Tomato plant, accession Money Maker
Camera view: bottom (45 deg); turntable rotation: 0 degrees
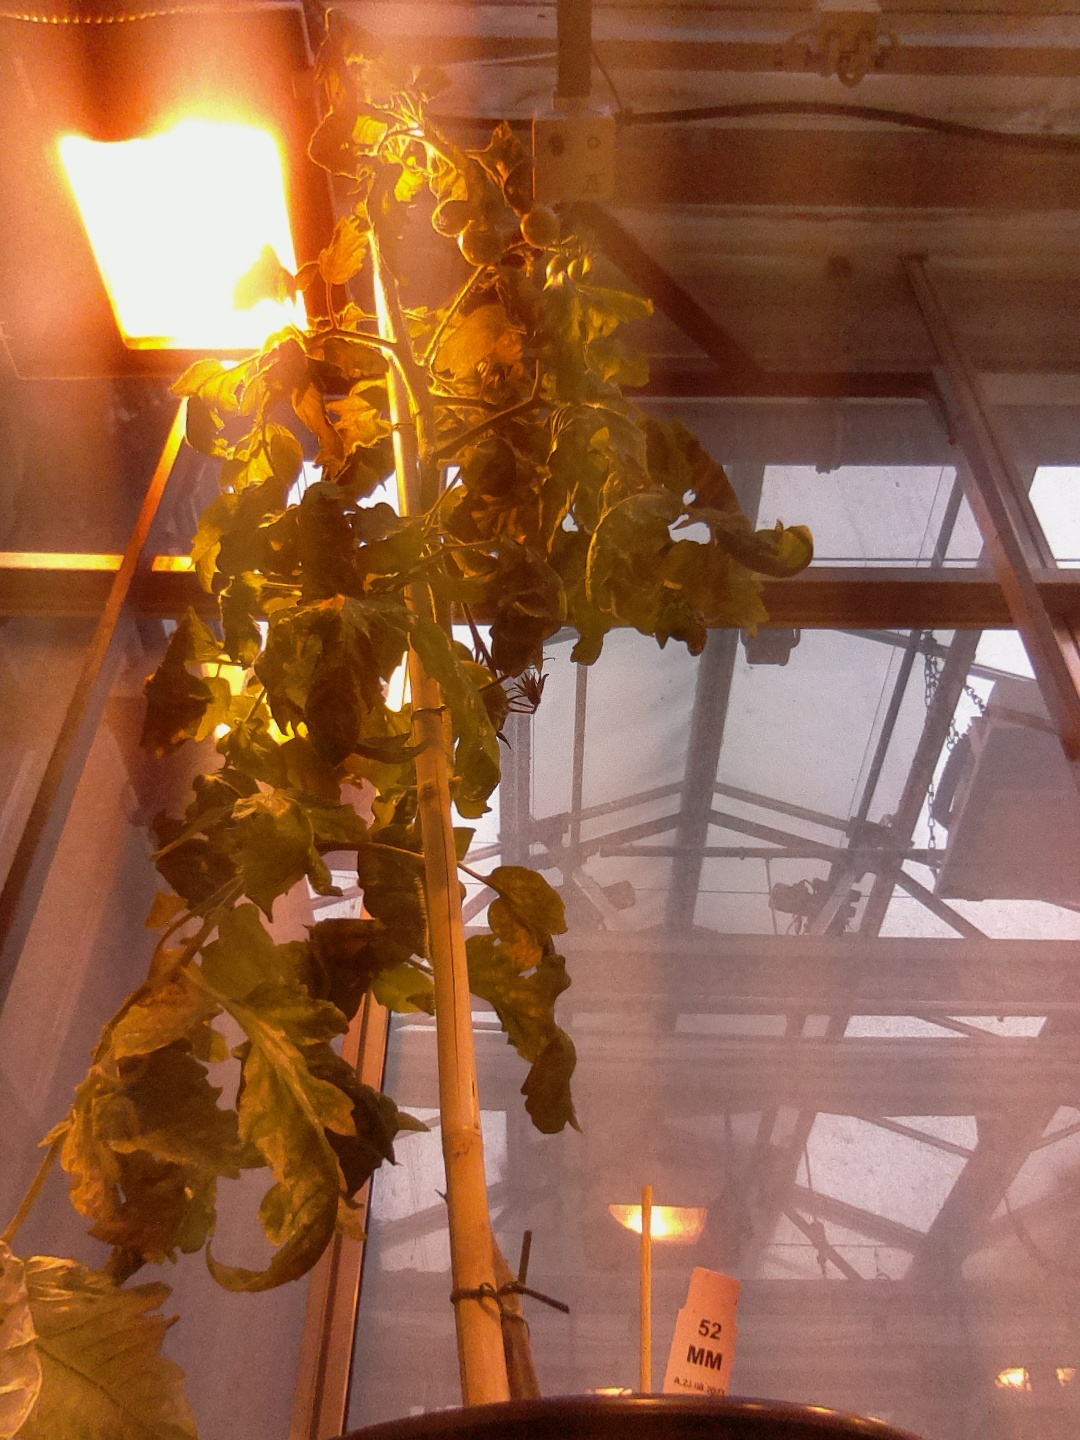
BBCH growth stage 75: 50%-60% of final fruit size